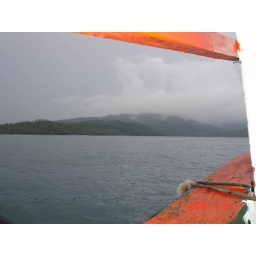
Look at the 3 places in the mountain where the clouds meet the mountain